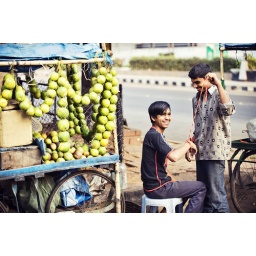
Not sure what kind of bracelet the standing guy was making for the sitting guy.  Taken in Hyderabad, India.